Molecular neuroscience

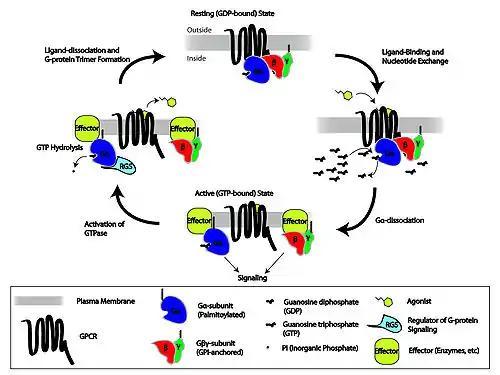
G-protein-linked receptor signaling cascade

Metabotropic receptors, are slow response receptors in postsynaptic cells. Typically these slow responses are characterized by more elaborate intracellular changes in biochemistry. Responses of neurotransmitter uptake by metabotropic receptors can result in the activation of intracellualar enzymes and cascades involving second messengers, as is the case with G protein-linked receptors. Various metabotropic receptors can include certain glutamate receptors, muscarinic ACh receptors, GABA receptors, and receptor tyrosine kinases.